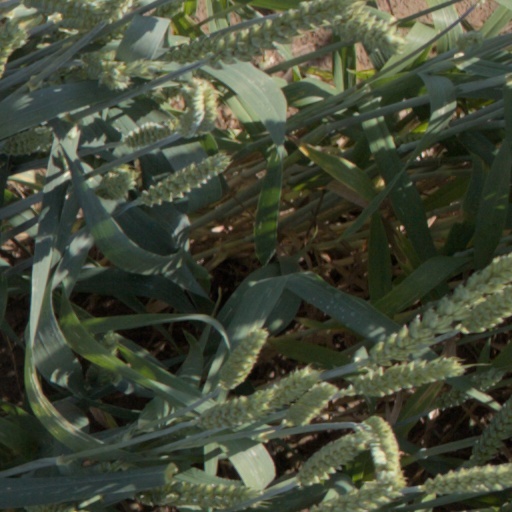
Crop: wheat